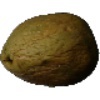
Label: Papaya 1